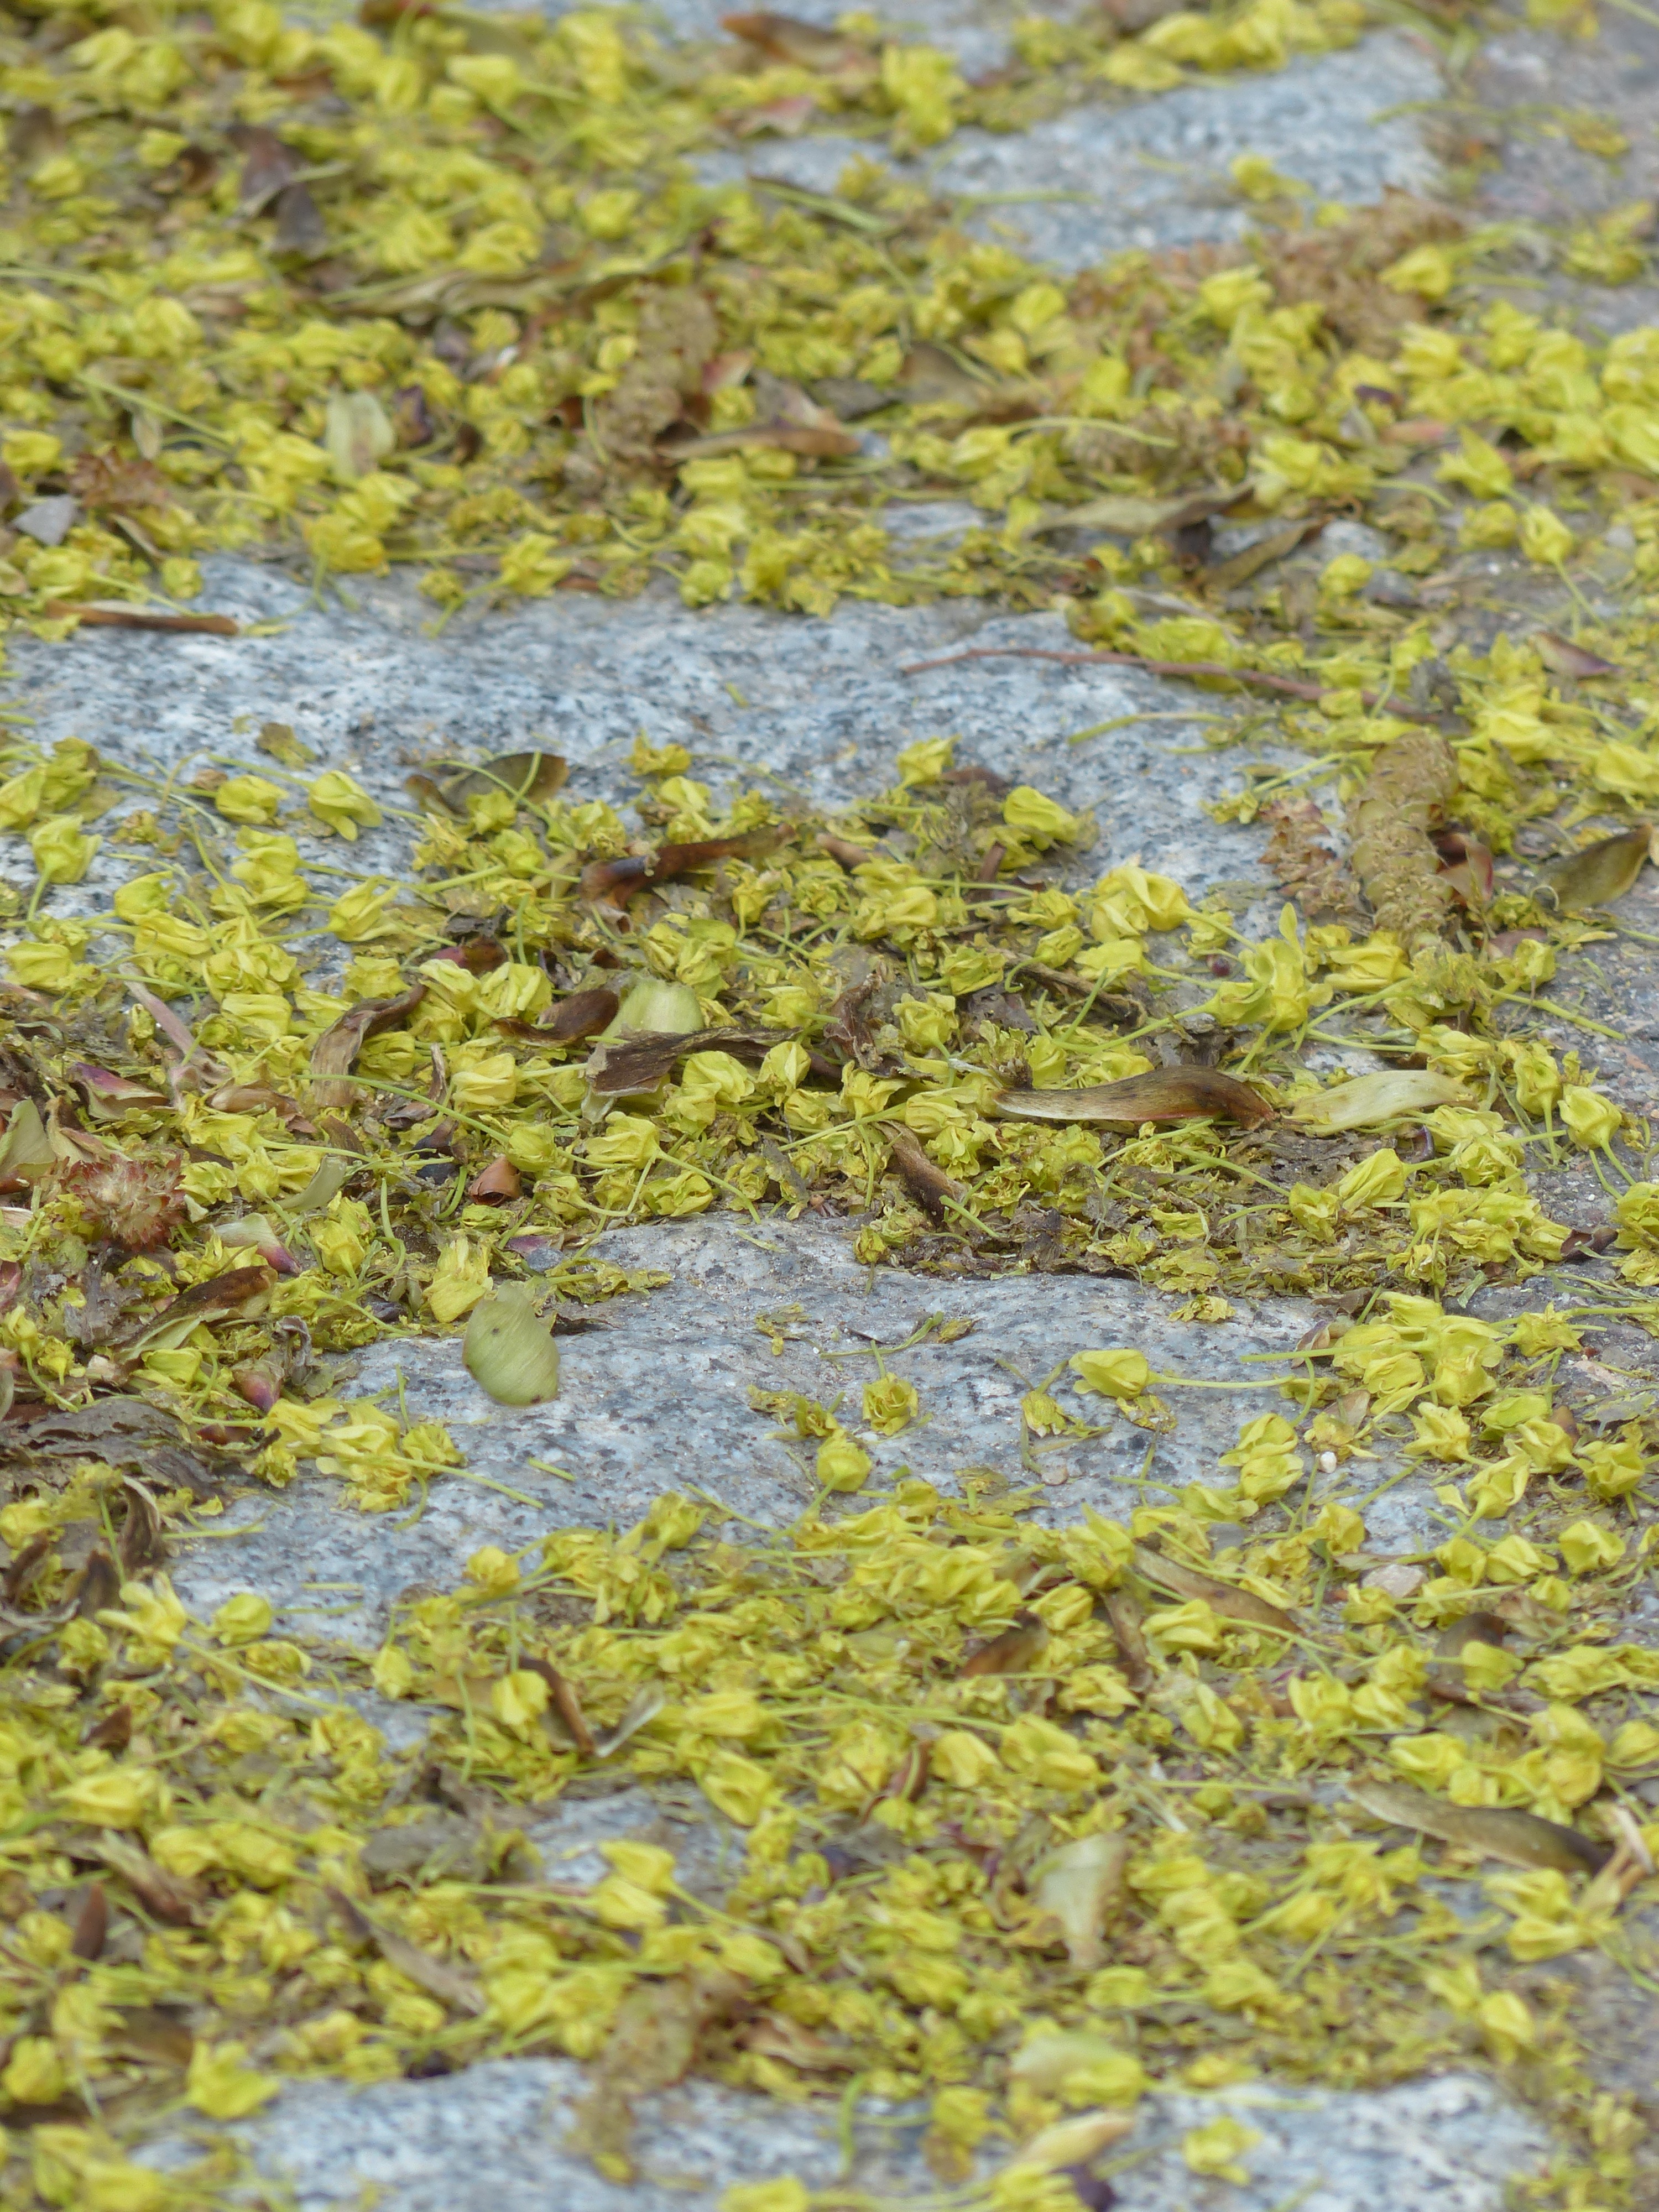
tree, forest, grass, rock, plant, road, sunlight, texture, leaf, sidewalk, flower, moss, pond, stream, pollen, green, seaweed, autumn, flora, algae, vegetation, deciduous, wetland, fallen, woodland, habitat, cobblestones, tundra, favor, bee pollen, tar, contamination, lime blossom, land plant, non vascular land plant